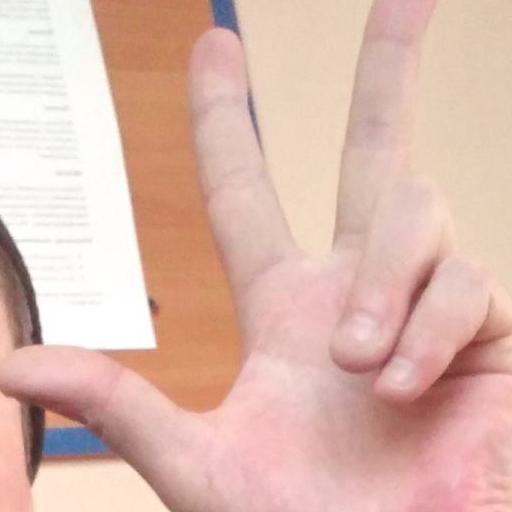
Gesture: three2